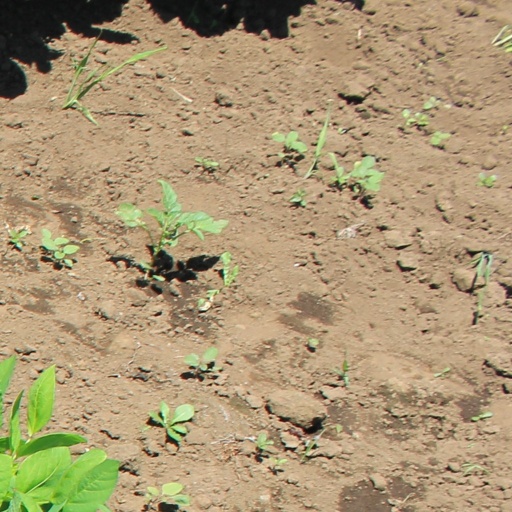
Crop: soybean